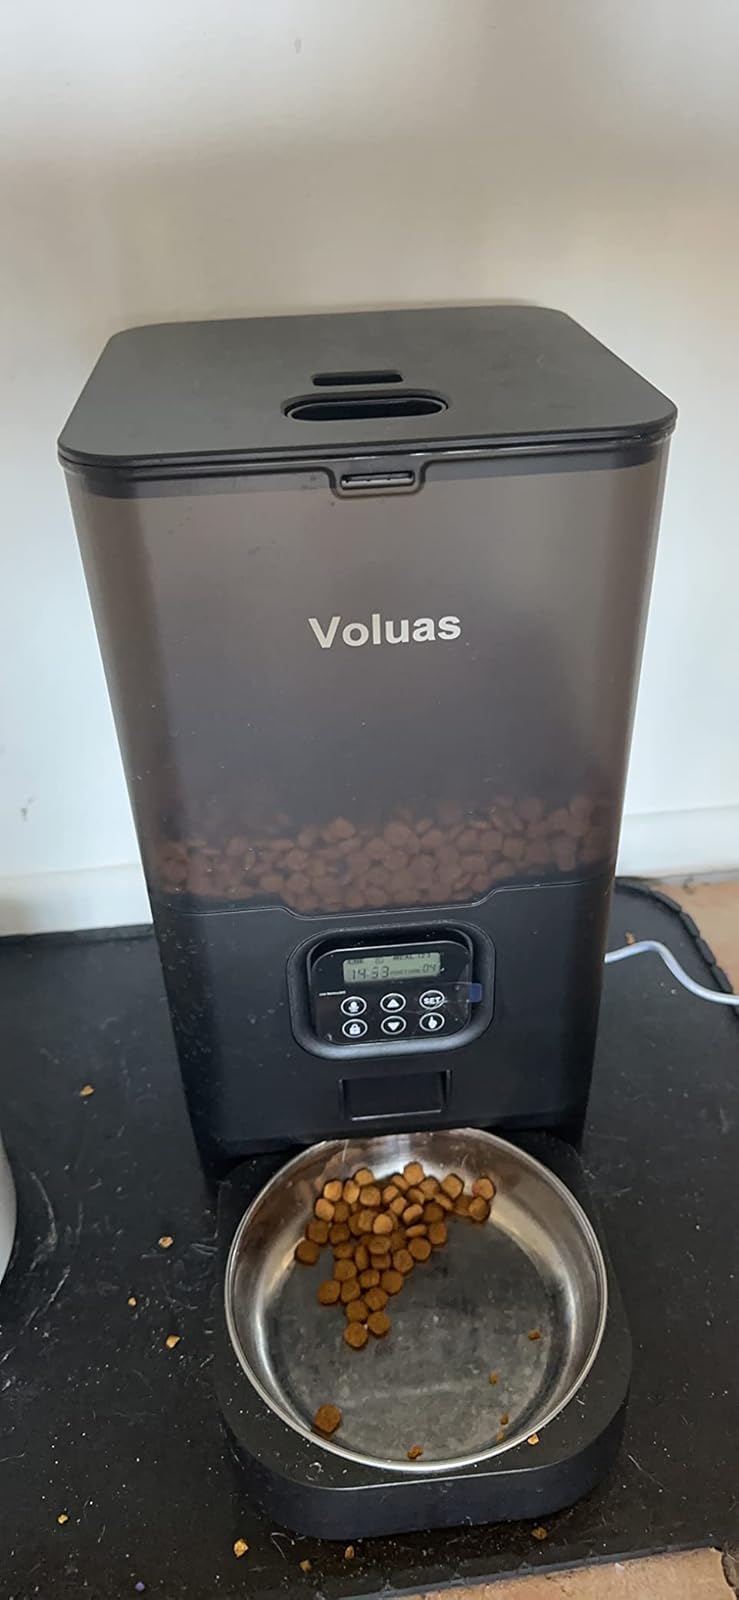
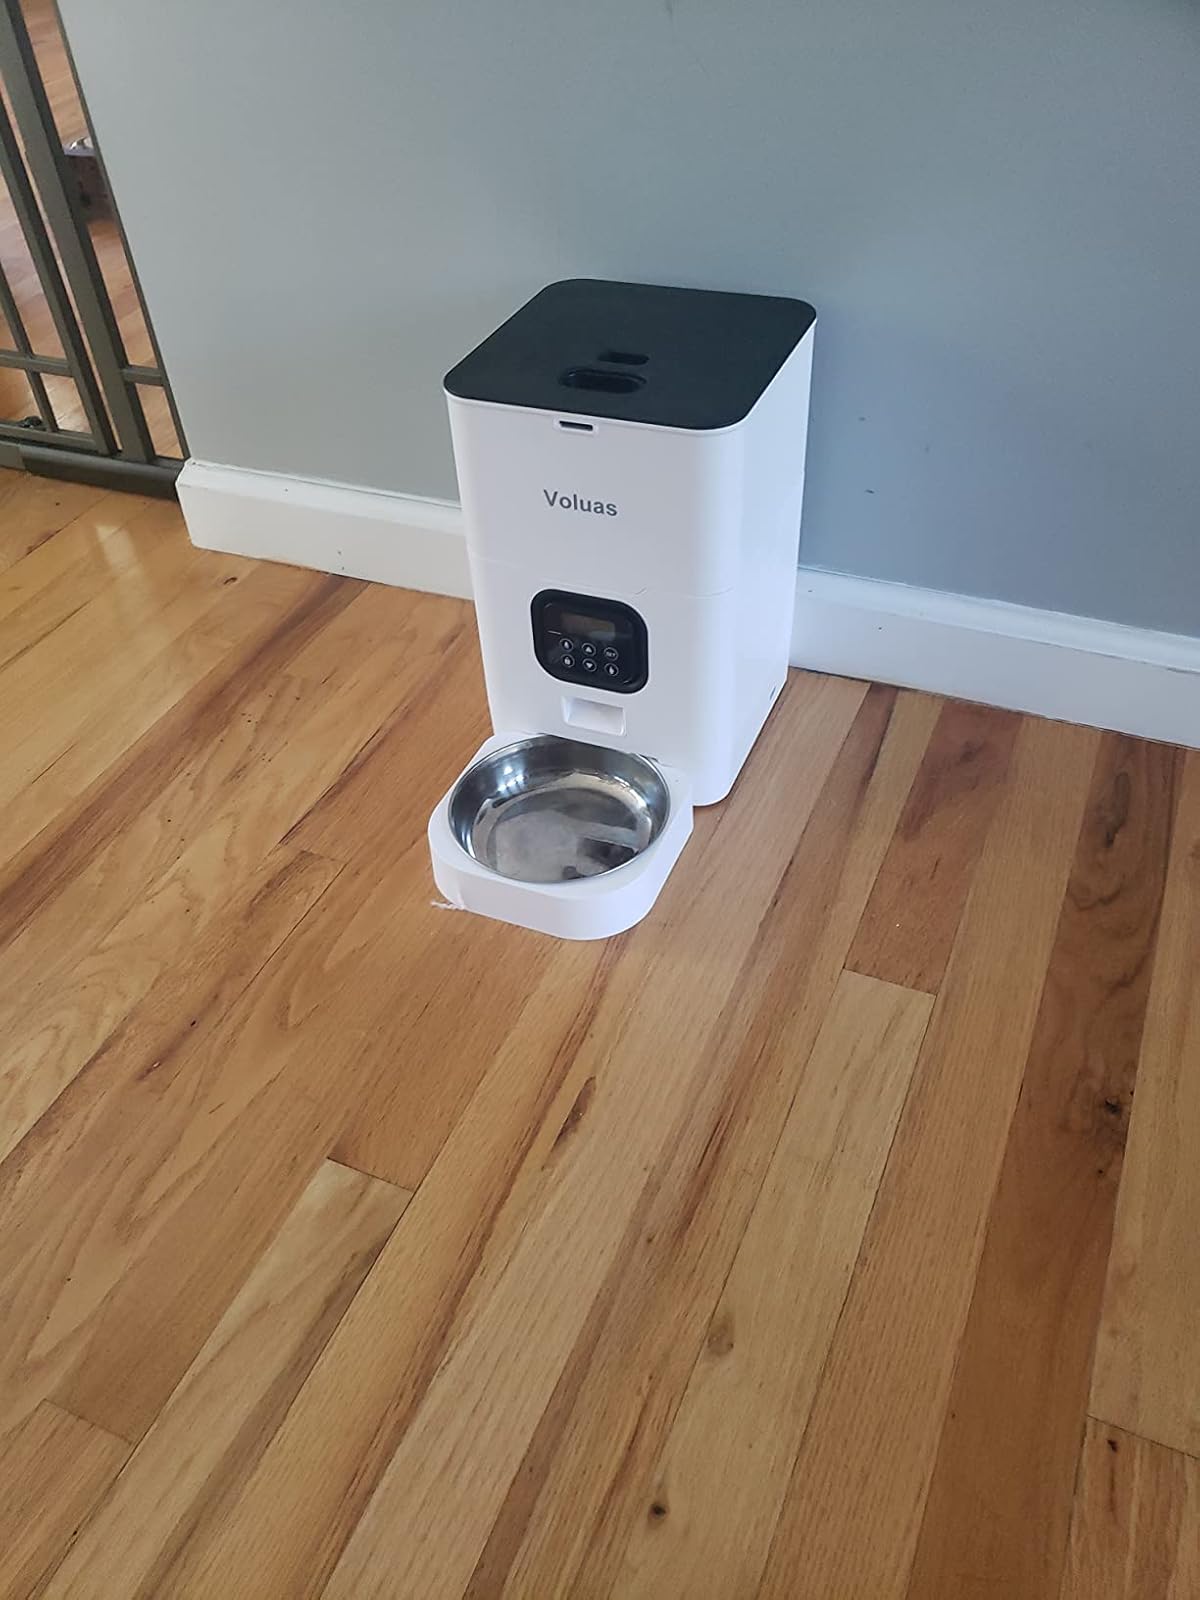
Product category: items_feeder
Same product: no